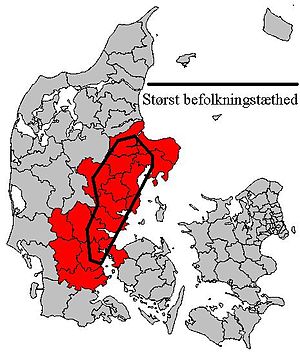
Byregion Østjylland / Statistik / Befolkningstæthed
Befolkningstætheden er størst inden for området markeret med sort streg
Byregion Østjylland eller Den østjyske millionby
Byregion Østjylland, den østjyske byregion eller den østjyske millionby er to betegnelser for et område i Østjylland fra Randers i nord til Haderslev i syd, som i offentlig planlægning forventes at udvikle sig til en metropolregion. Området består af 19 kommuner, de fleste langs motorvej E45, med i alt 1,402 mio. indbyggere, hvilket er 24,2% af Danmarks befolkning. Da regionen dækker 26,8% af Danmarks areal er befolkningstætheden i Byregion Østjylland følgelig en anelse lavere end landsgennemsnittet.